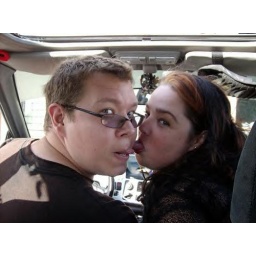
Us chilling in the car being goofy before seeing pineapple express.